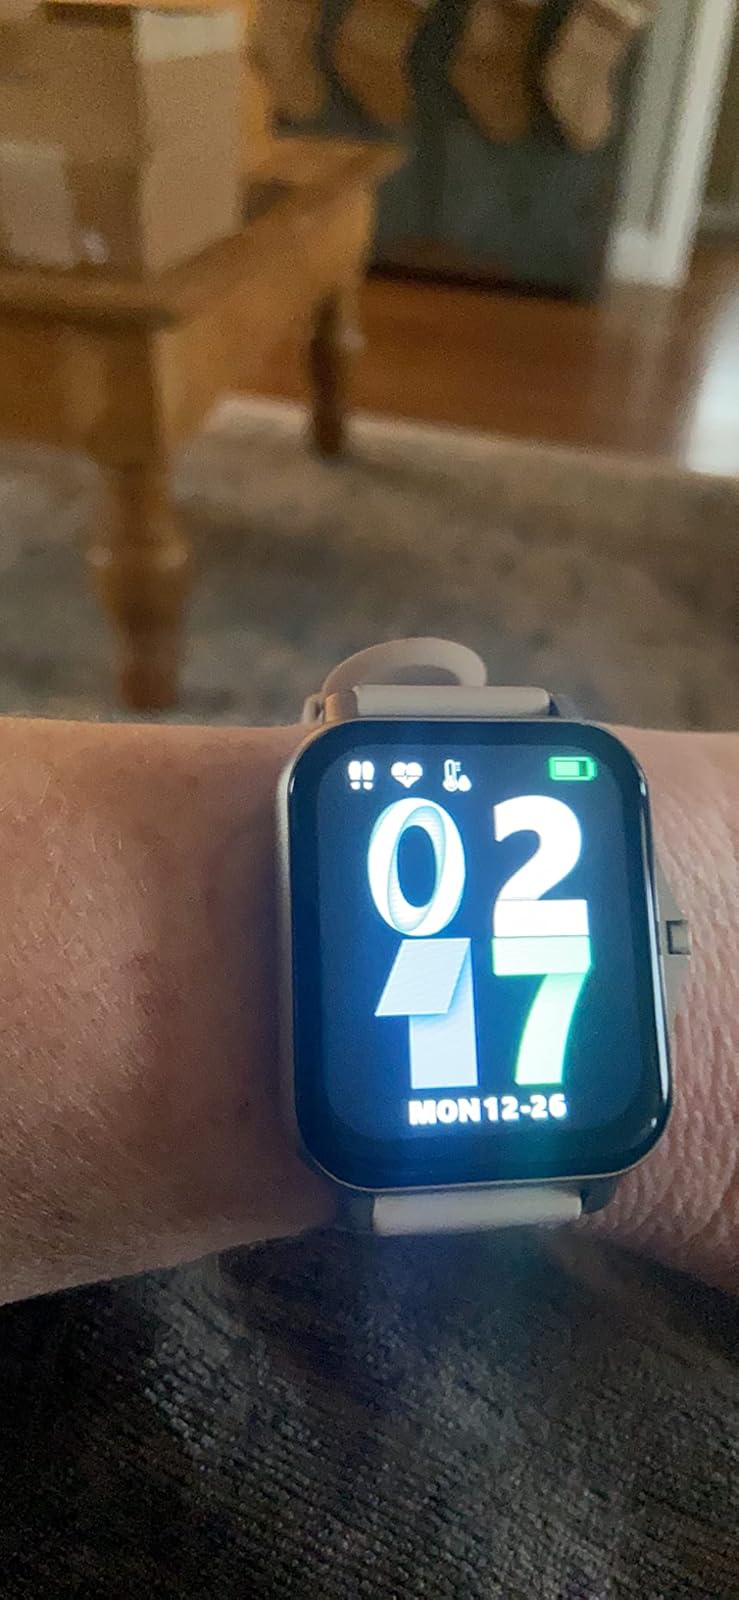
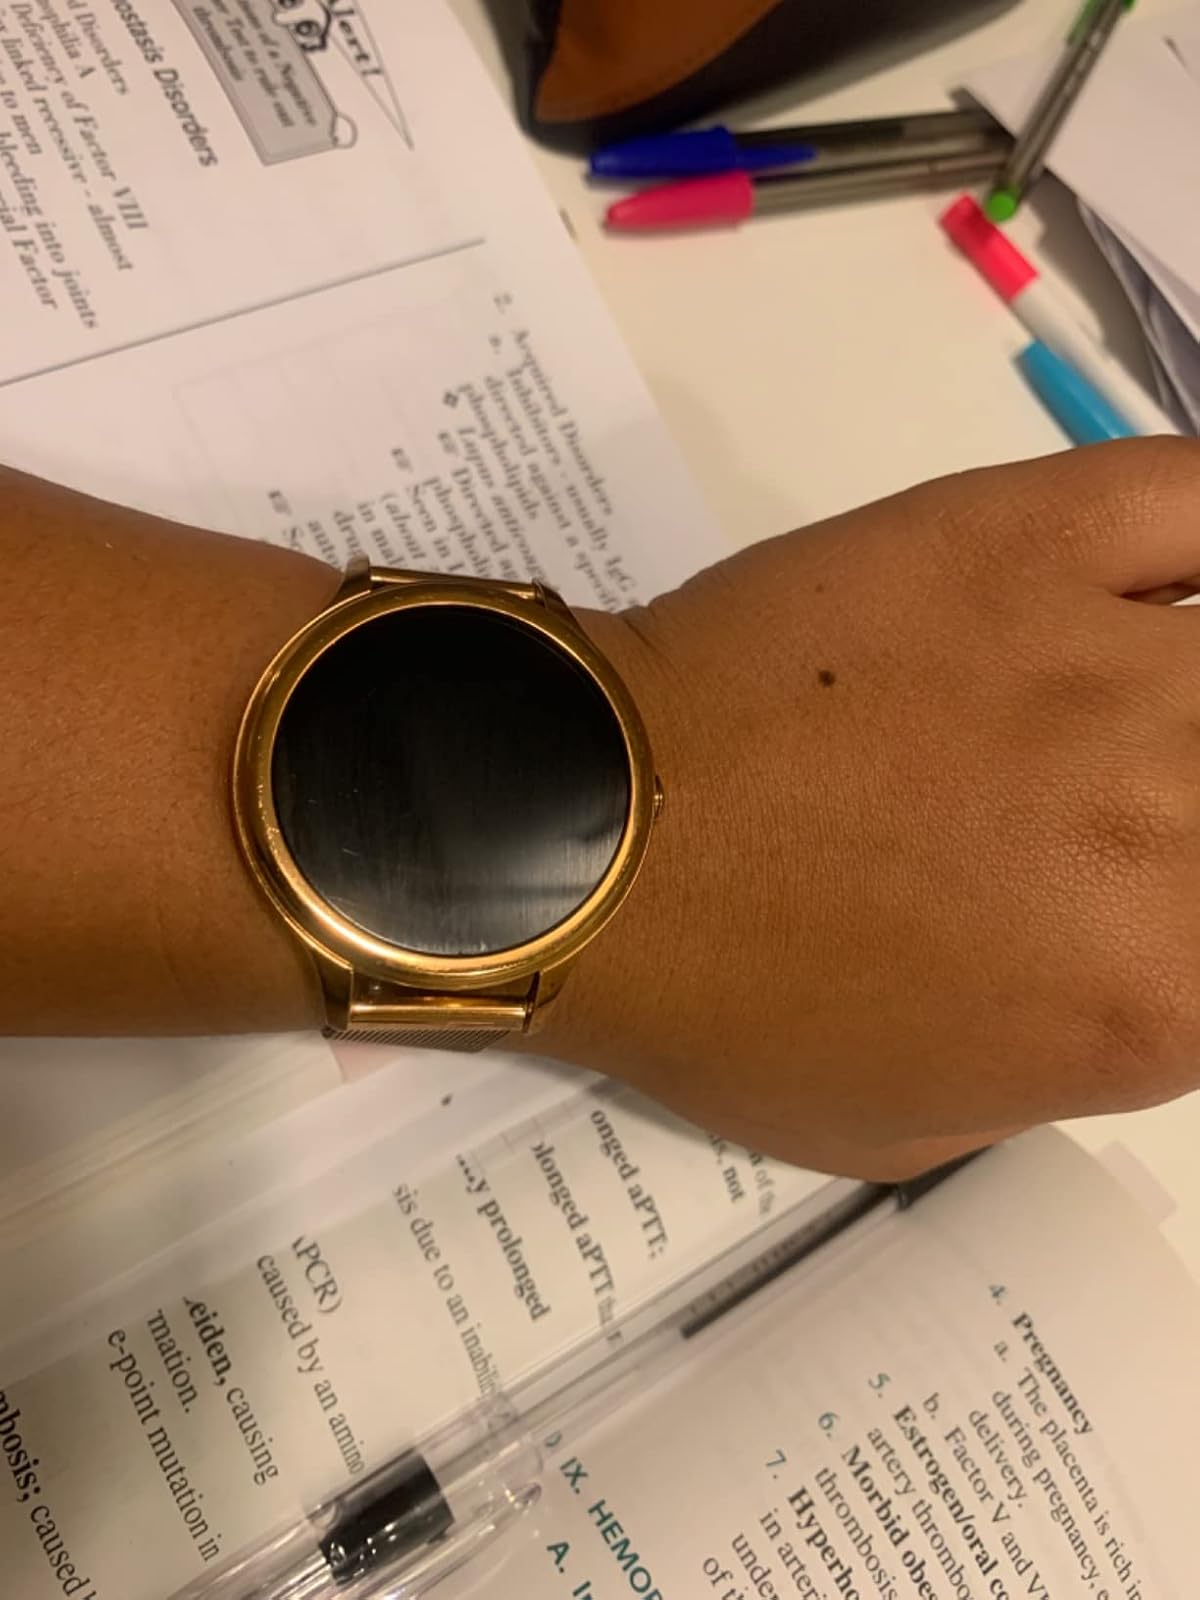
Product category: smartwatch
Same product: no